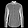
Label: Shirt